Slo Pitch (web series)

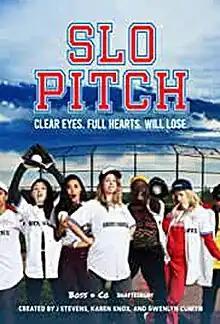
poster

Slo Pitch is a Canadian web television comedy series, co-created by J Stevens, Gwenlyn Cumyn, and Karen Knox. The series centres on the Brovaries, an underachieving softball team for LGBTQ women and non-binary players; despite being perennial losers who are mostly more concerned with drinking beer and meeting women at after-game parties than they are with the sport, they unexpectedly find themselves in the league championships playing against their arch-rival Toronto Blue Gays.